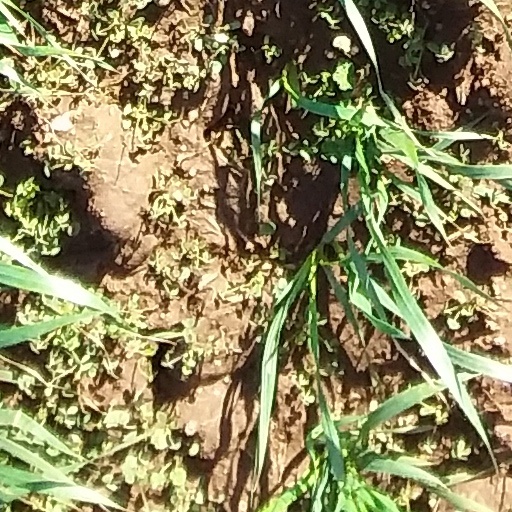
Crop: wheat